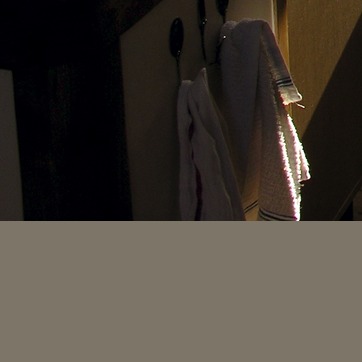
Material: fabric